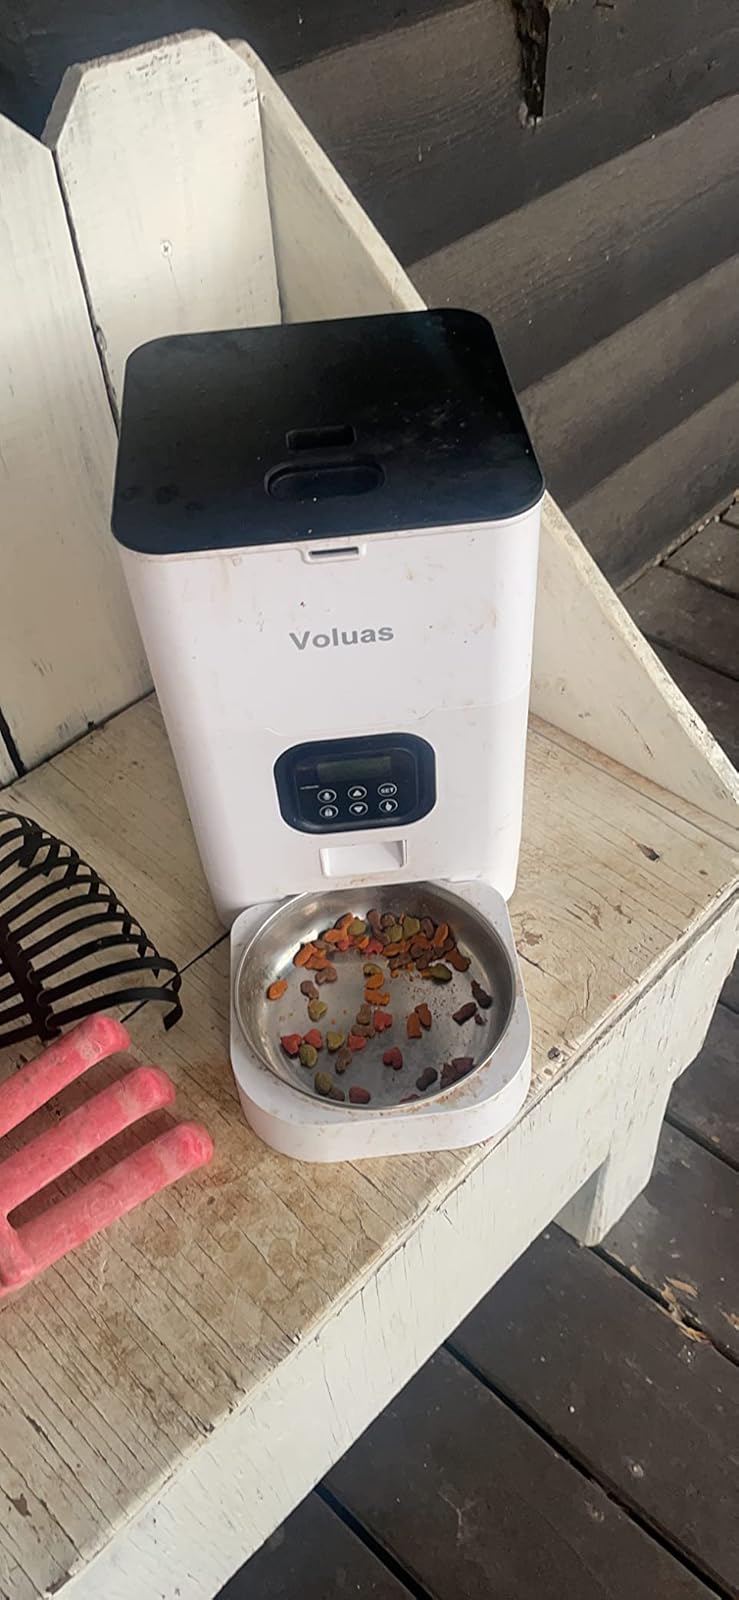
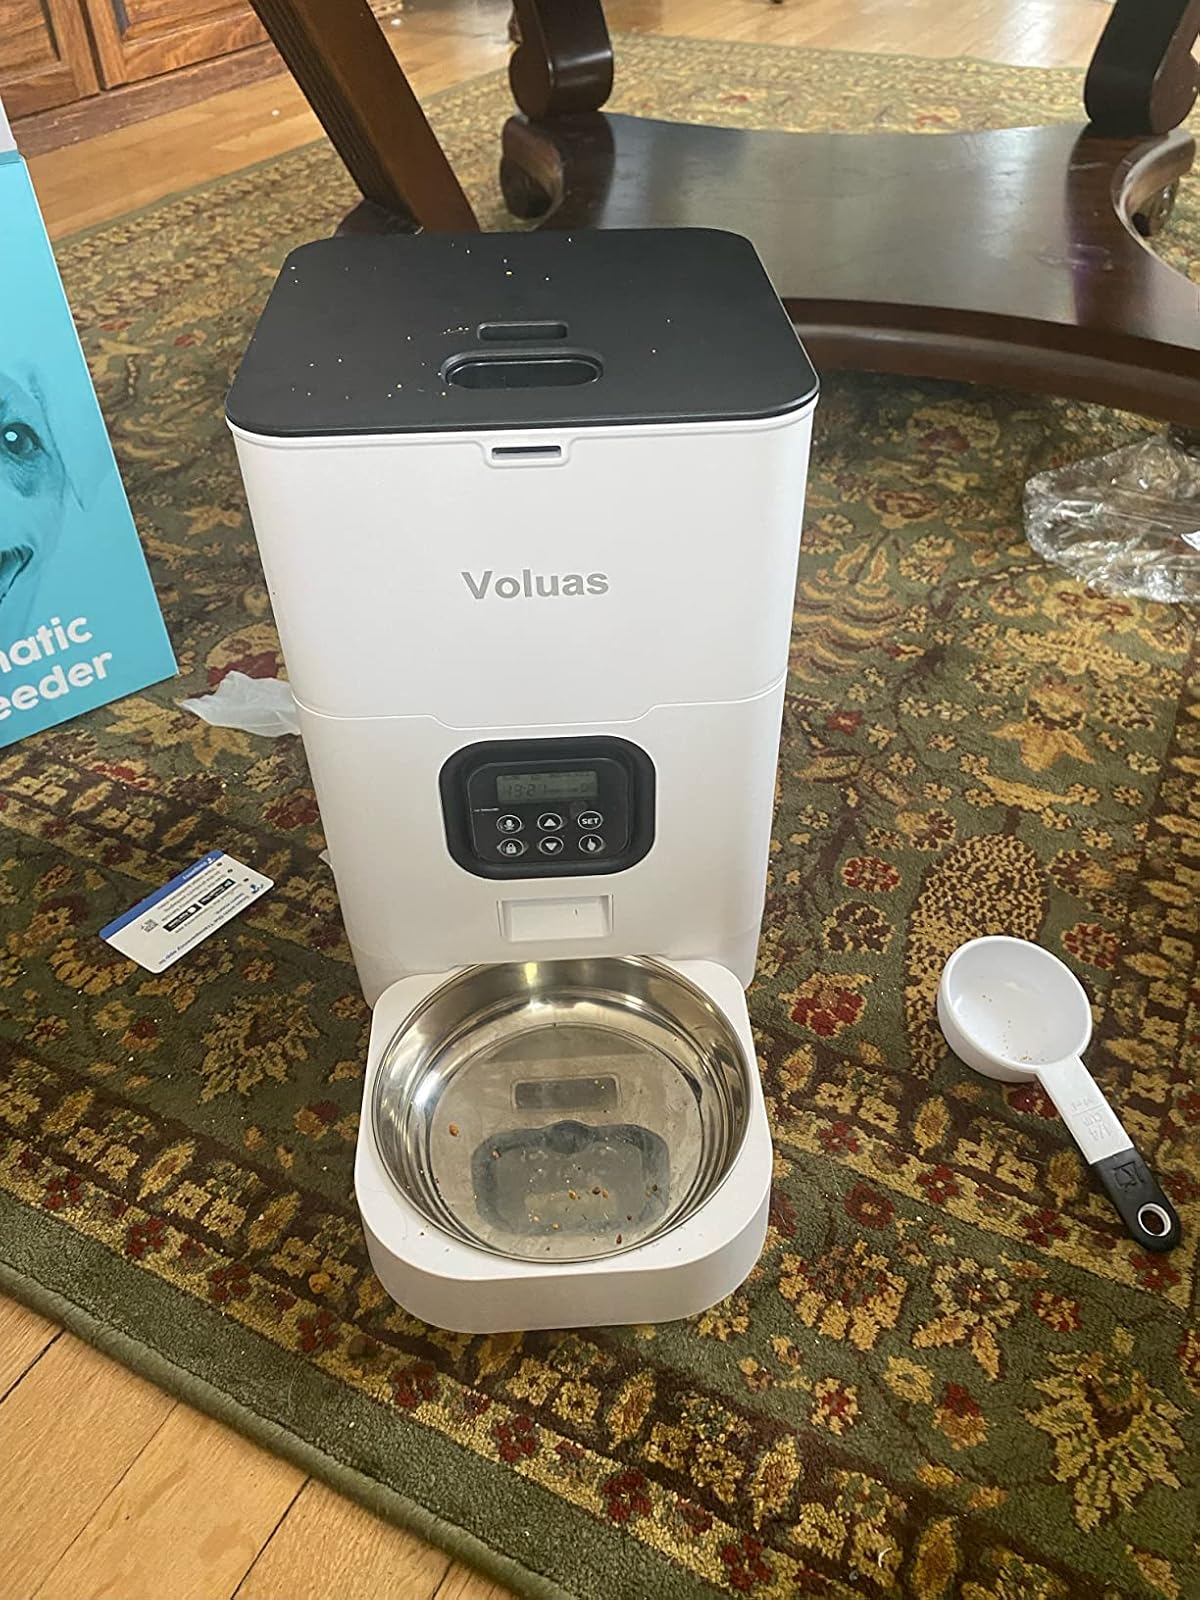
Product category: items_feeder
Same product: yes